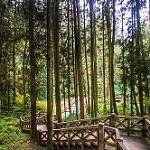
Scene: Outdoor